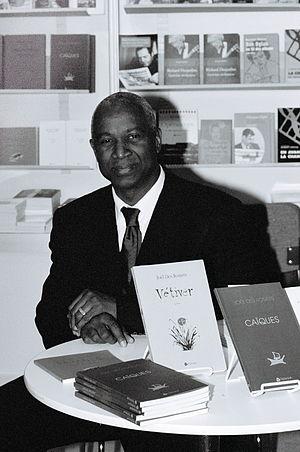
Salon du Livre Montréal 15-11-2007.jpg
Joël Des Rosiers, né aux Cayes, en Haïti, le 26 octobre 1951, est un écrivain et psychiatre québécois d'origine haïtienne.